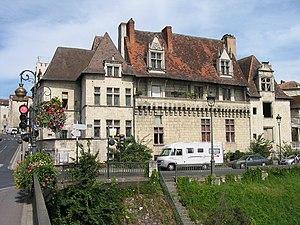
Aspects des bords de l'Isle à Périgueux, Dordogne, France. De gauche à droite, l'hôtel Salleton, la maison des Consuls et la maison Lambert. Object location45°